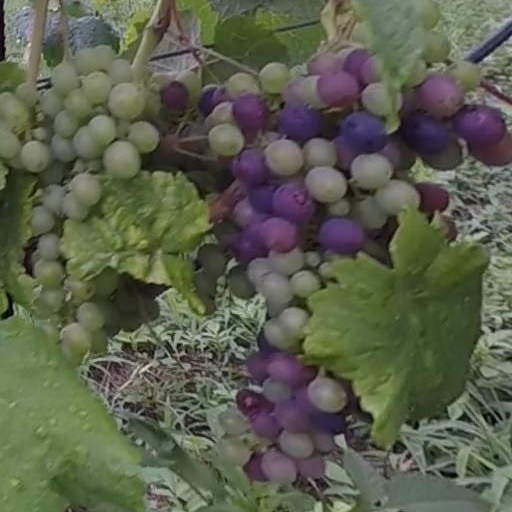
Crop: grape